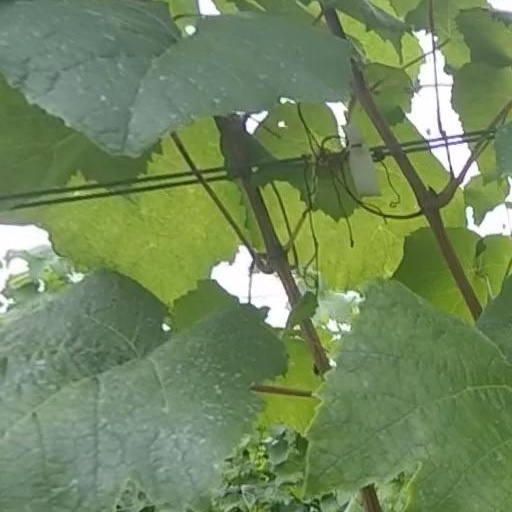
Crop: grape